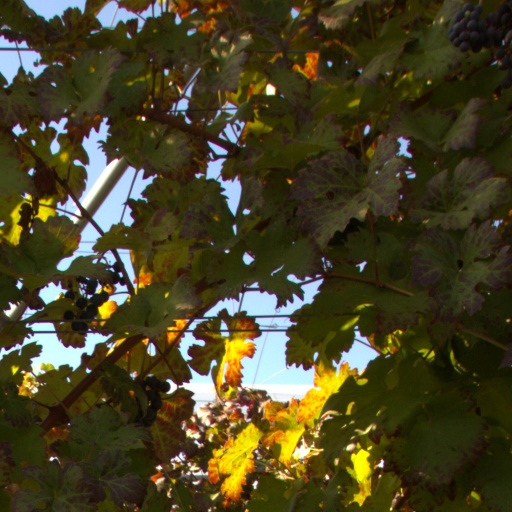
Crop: grape